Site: brandenburg
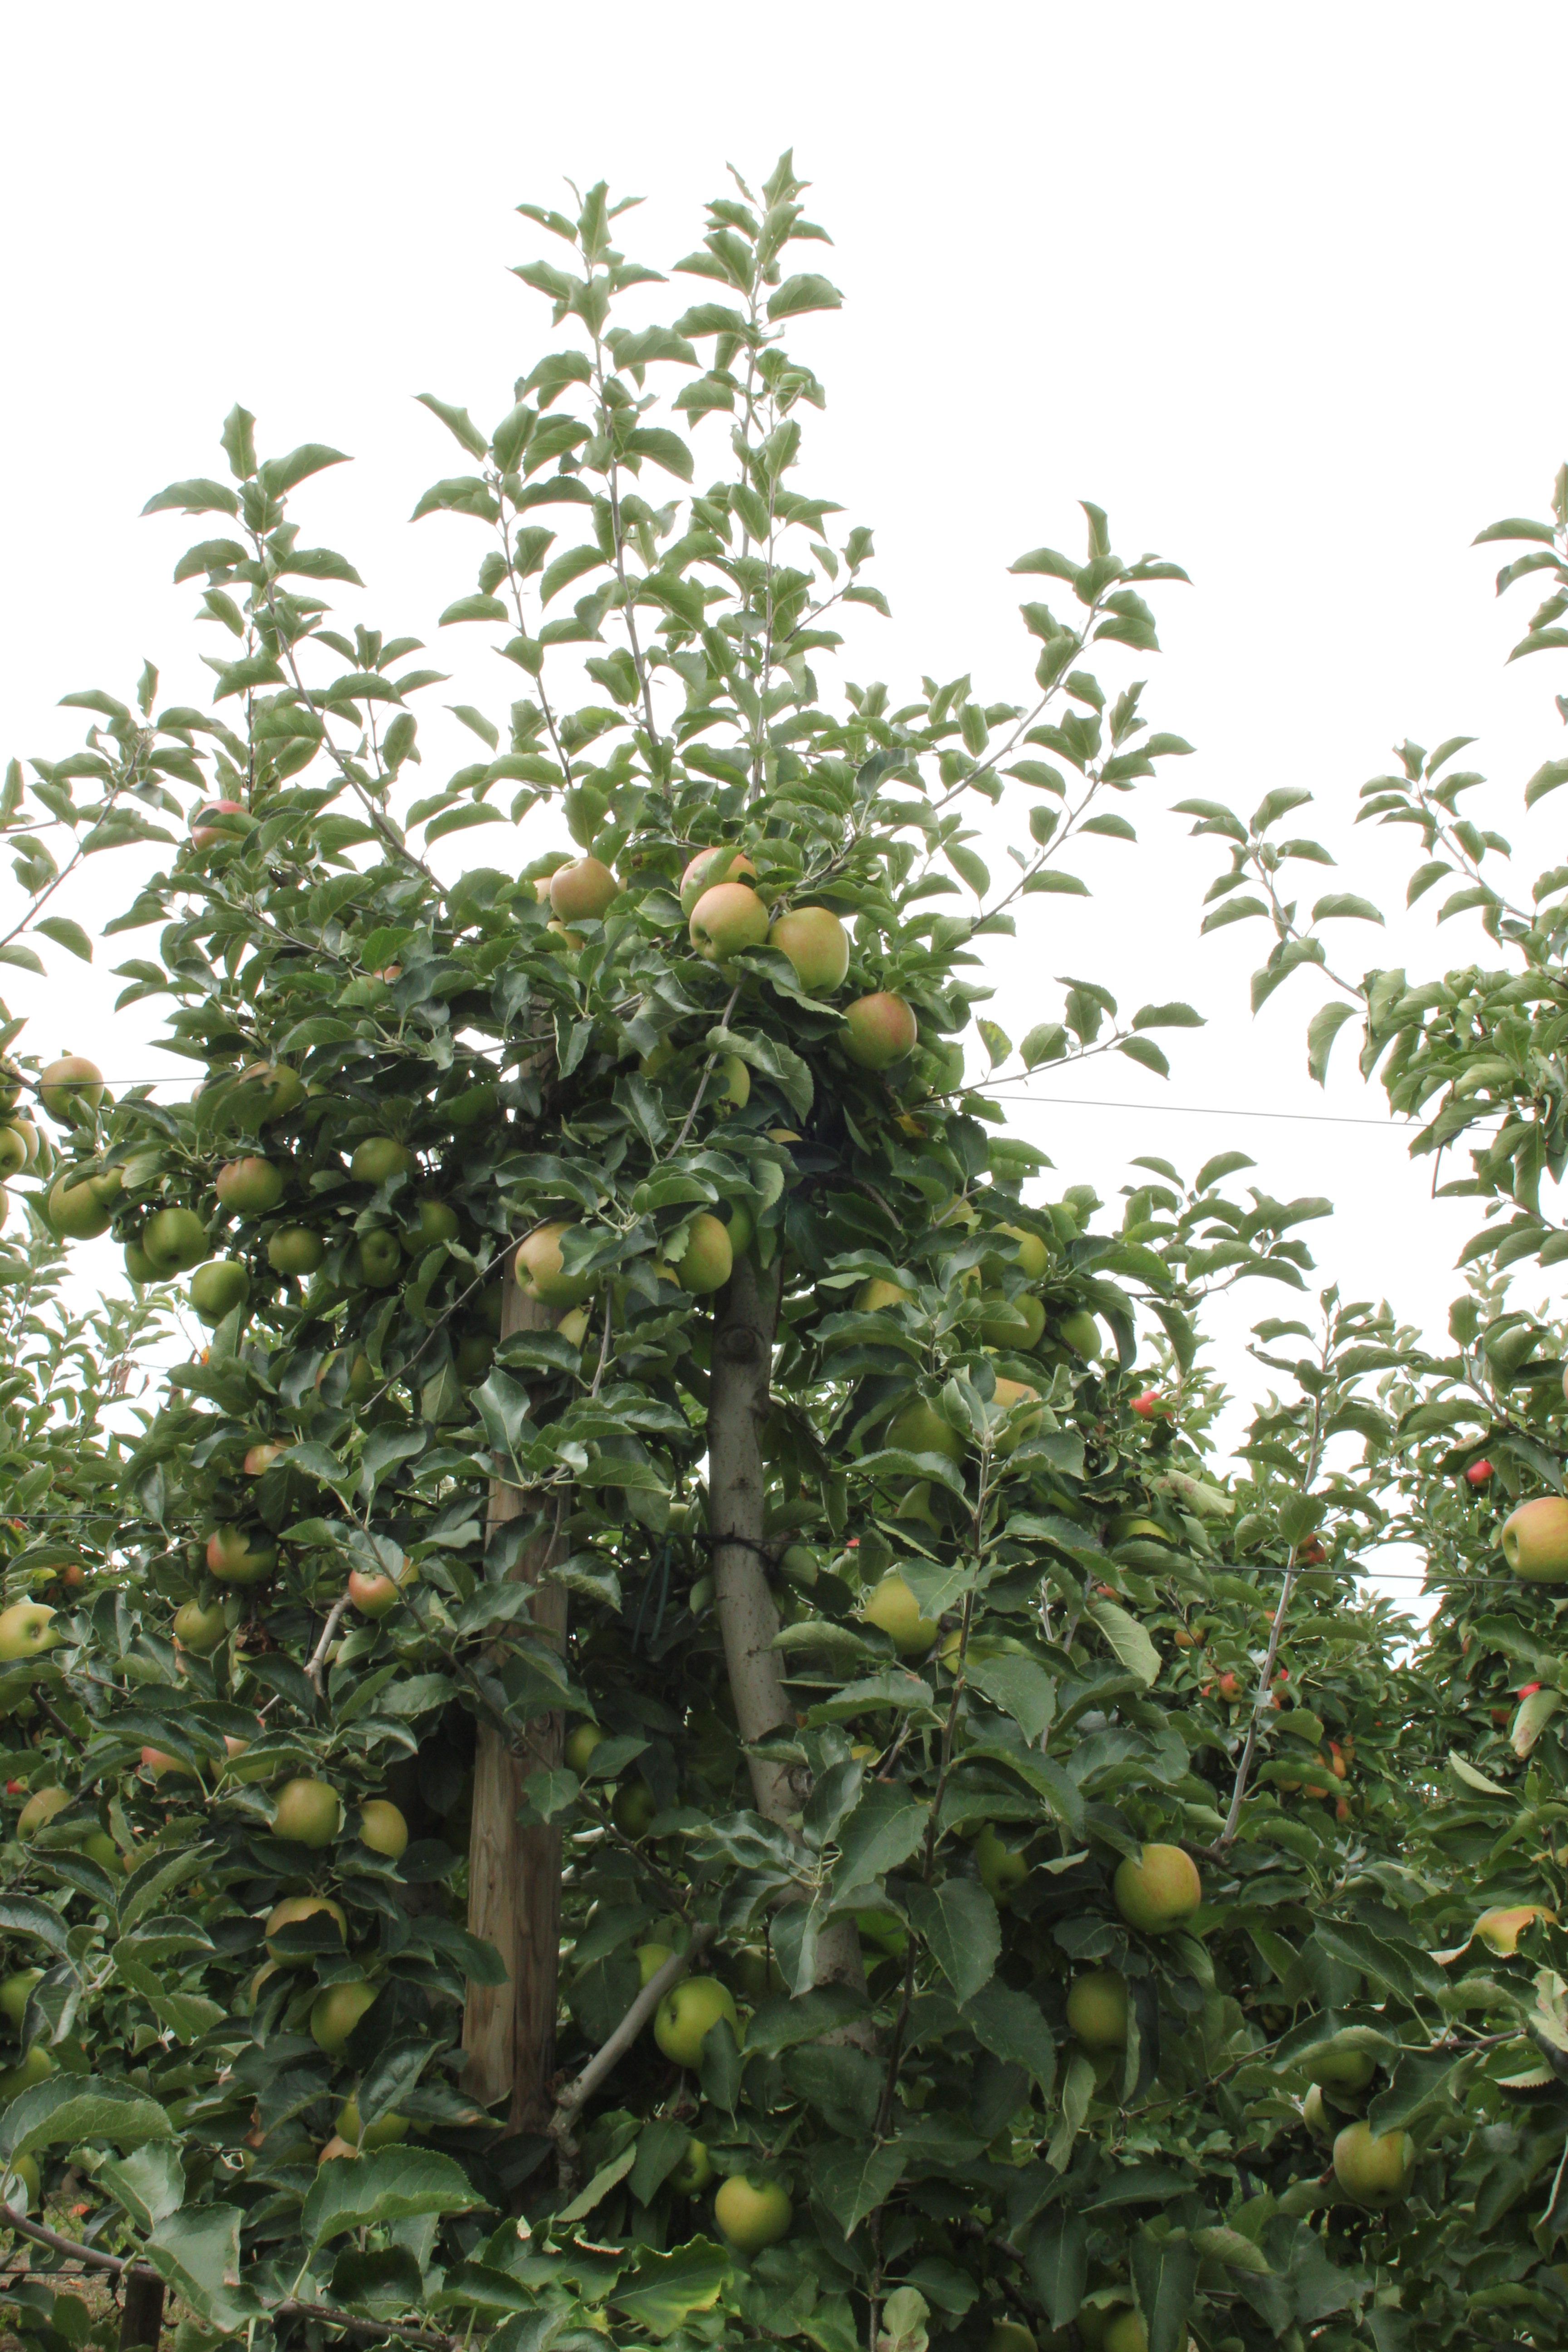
Growth stage (BBCH 87): Maturity of fruit and seed